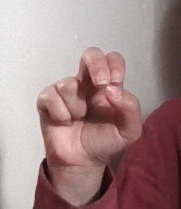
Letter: gaaf